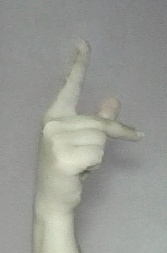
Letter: dha